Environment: real
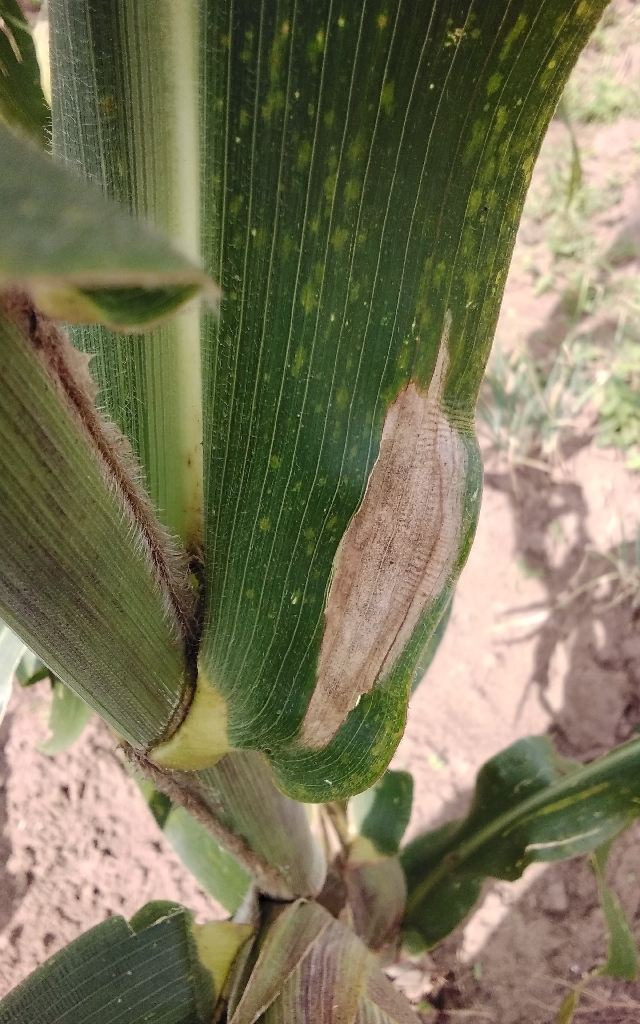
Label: northern_corn_leaf_blight